Wood Green

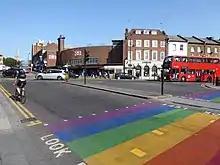
Wood Green tube station

At around the same time as the Dorset Survey, the New River was constructed through Wood Green. Winding through the area, the river looped across Chitts Hill and then passed along the northern side of Wood Green Common before turning south. The proximity of Wood Green to the new watercourse enhanced the area's reputation and between the 17th and early 19th Century, several large properties were constructed in the area, initially as country retreats for wealthy Londoners. Such dwellings included Cherson House, Wood Green Cottage, Moat Cottage and the Grange, all of which were situated on the fringes of Wood Green Common and dated from the 17th Century. Later, Wood Green House (c. 1780), Chitts Hill House (c. 1805) and Bounds Green House were constructed at the perimeter of the common. Despite the development of these dwellings, by 1798 the population of Wood Green stood at just 100 inhabitants and remained scattered. It was centred at this period on Wood Green Common.